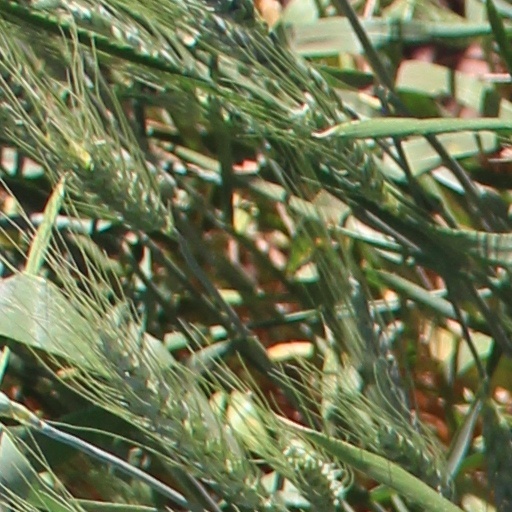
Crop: wheat